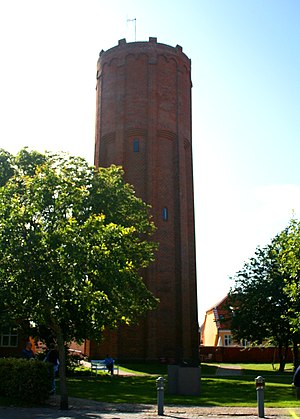
Vandtårnet i Skagen
Vandtårnet i Skagen i juli 2009.
Vandtårnet i Skagen er vandtårn i Skagen, der er tegnet af firmaet G.R. Øllgaard. Det 34 meter høje tårn er opført i 1934 og kunne rumme 150 m³ vand. I dag fungerer tårnet som udsigtstårn.